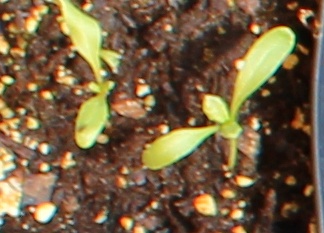
Label: Sugar beet